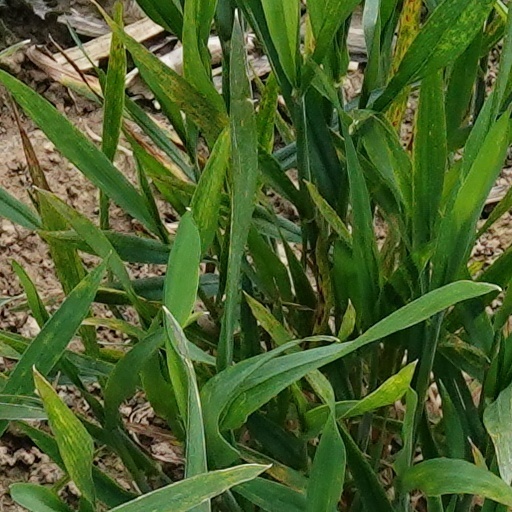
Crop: wheat